Sarita Khajuria

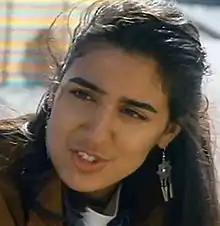
Khajuria, in the film "Bhaji on the Beach"

Sarita Khajuria (1974 – March 19, 2003) was a British actress of Indian and Finnish descent.